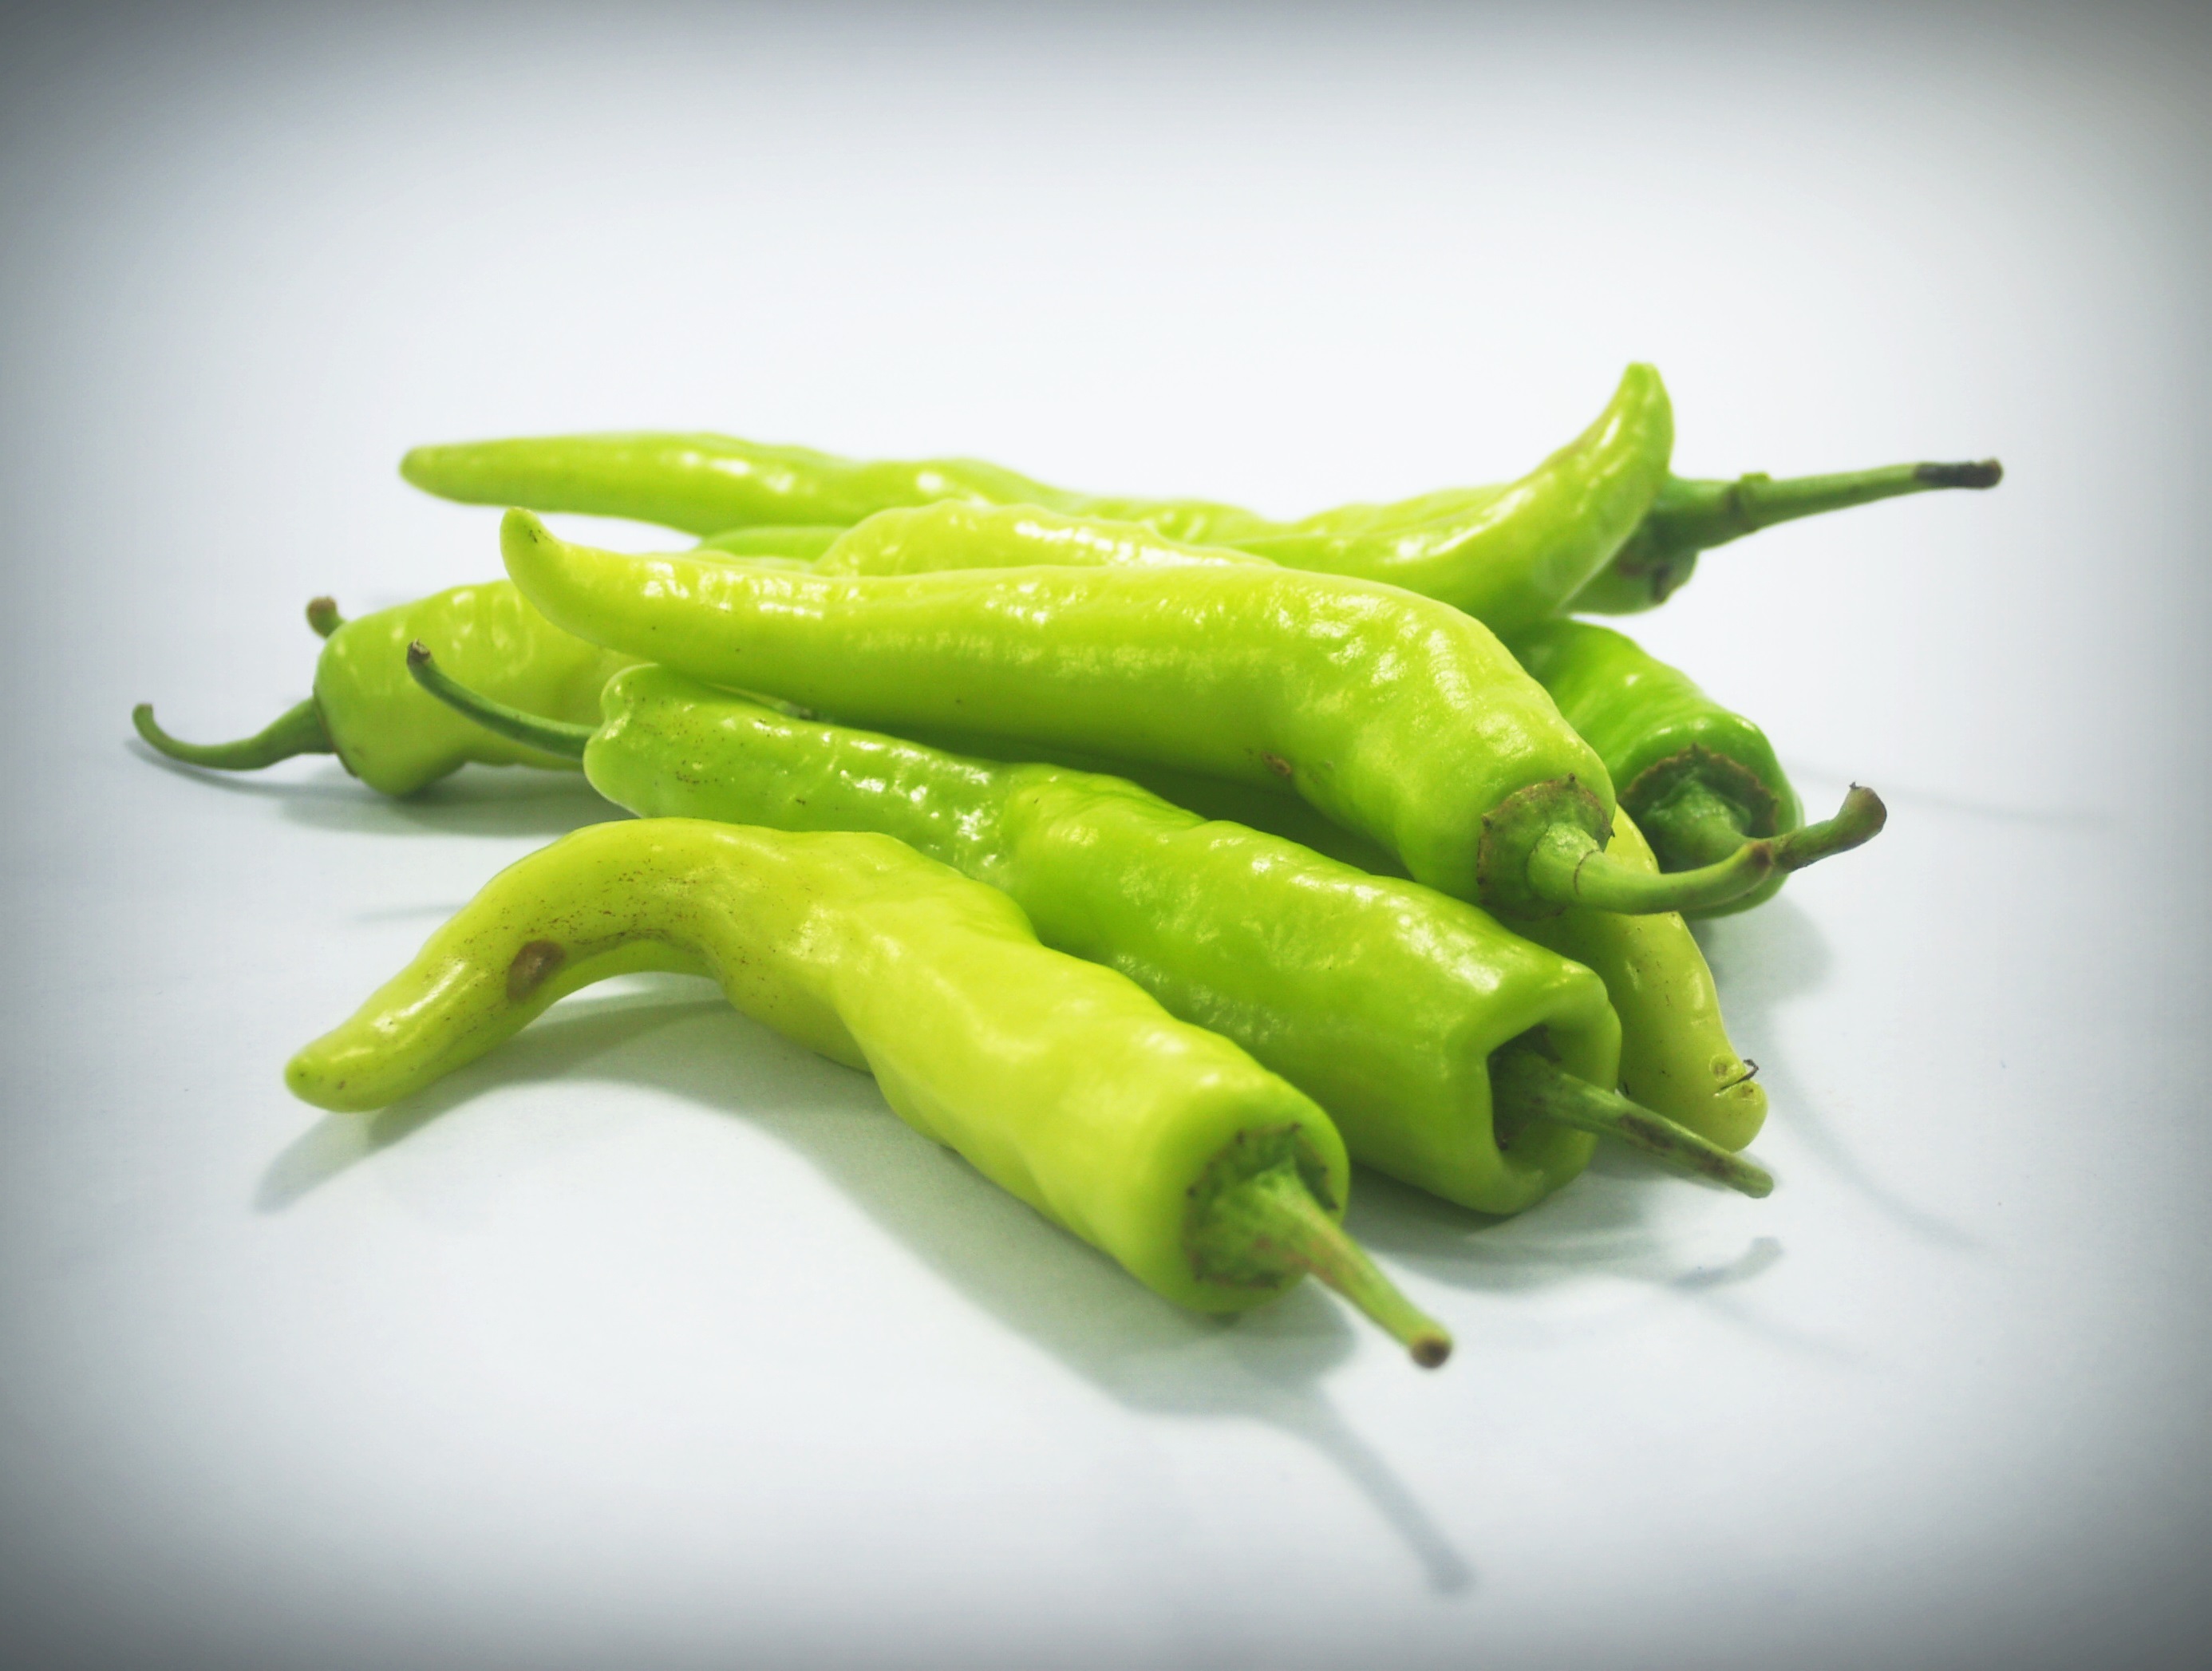
sharp, plant, white, isolated, ripe, bell, pile, dish, food, green, pepper, spice, chili, red, cooking, ingredient, produce, vegetable, color, macro, studio, fresh, kitchen, two, object, closeup, healthy, heat, chile, cook, freshness, pepperoni, close up, seasoning, pea, vitamin, eating, background, burning, mexico, hot, spicy, chilli, image, detail, salsa, fiery, asparagus, mexican, paprika, organic, flowering plant, flavoring, cayenne, chili pepper, capsaicin, land plant, bird's eye chili, serrano pepper, bell peppers and chili peppers